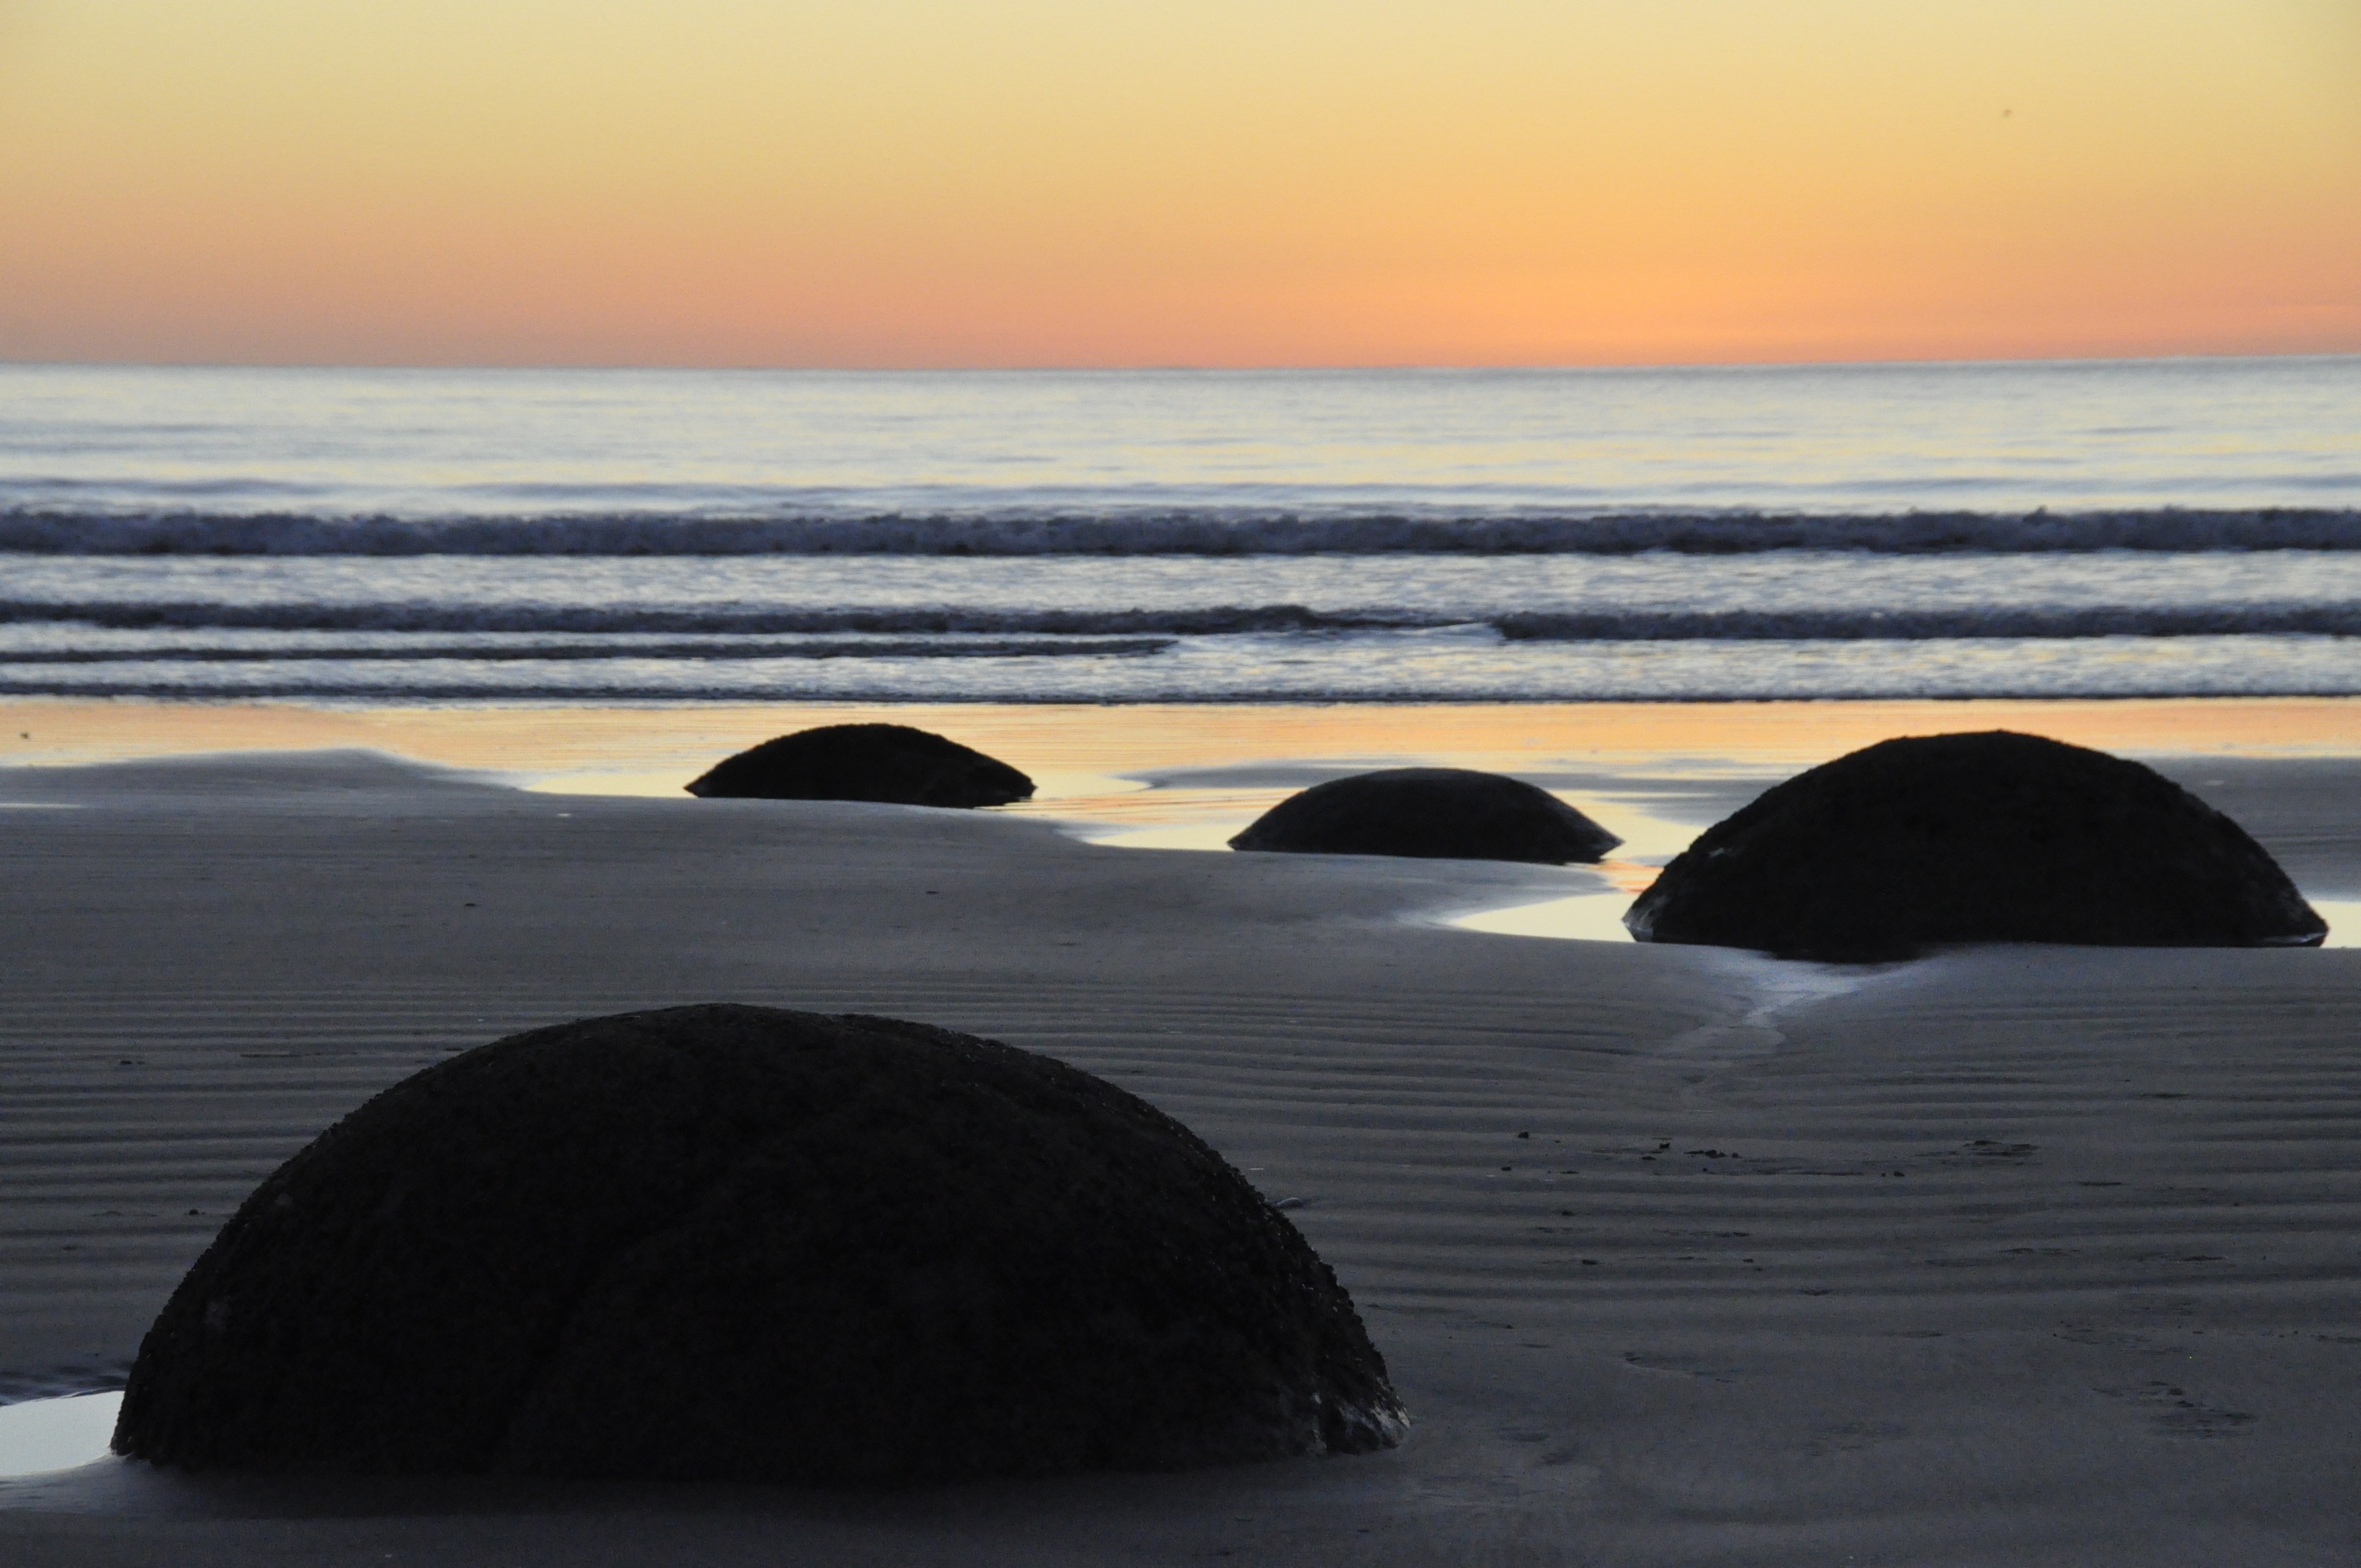
beach, landscape, sea, coast, sand, ocean, horizon, sunrise, sunset, morning, round, shore, wave, dawn, stone, dusk, reflection, material, body of water, new, famous, zealand, moeraki boulders, wind wave